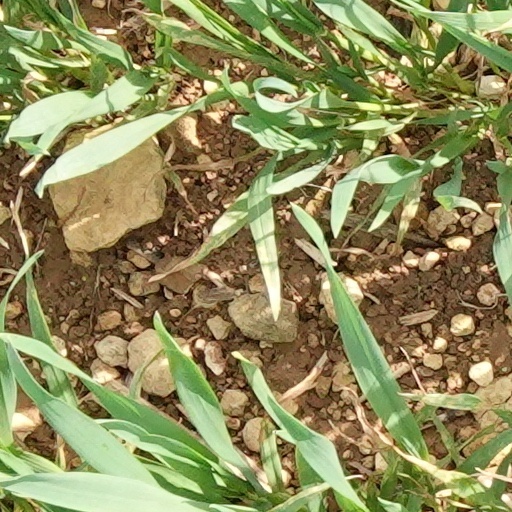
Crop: wheat